Alternative Learning System (Philippines)

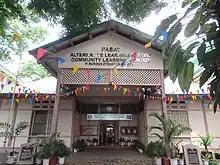
Pasay Alternative Learning System Community Learning Center

The Alternative Learning System (ALS) is a parallel learning system in the Philippines that provides a practical option to the existing formal instruction. When one does not have or cannot access formal education in schools, ALS is an alternate or substitute. The system only requires learners to attend learning sessions based on the agreed schedule between the learners and the learning facilitators.